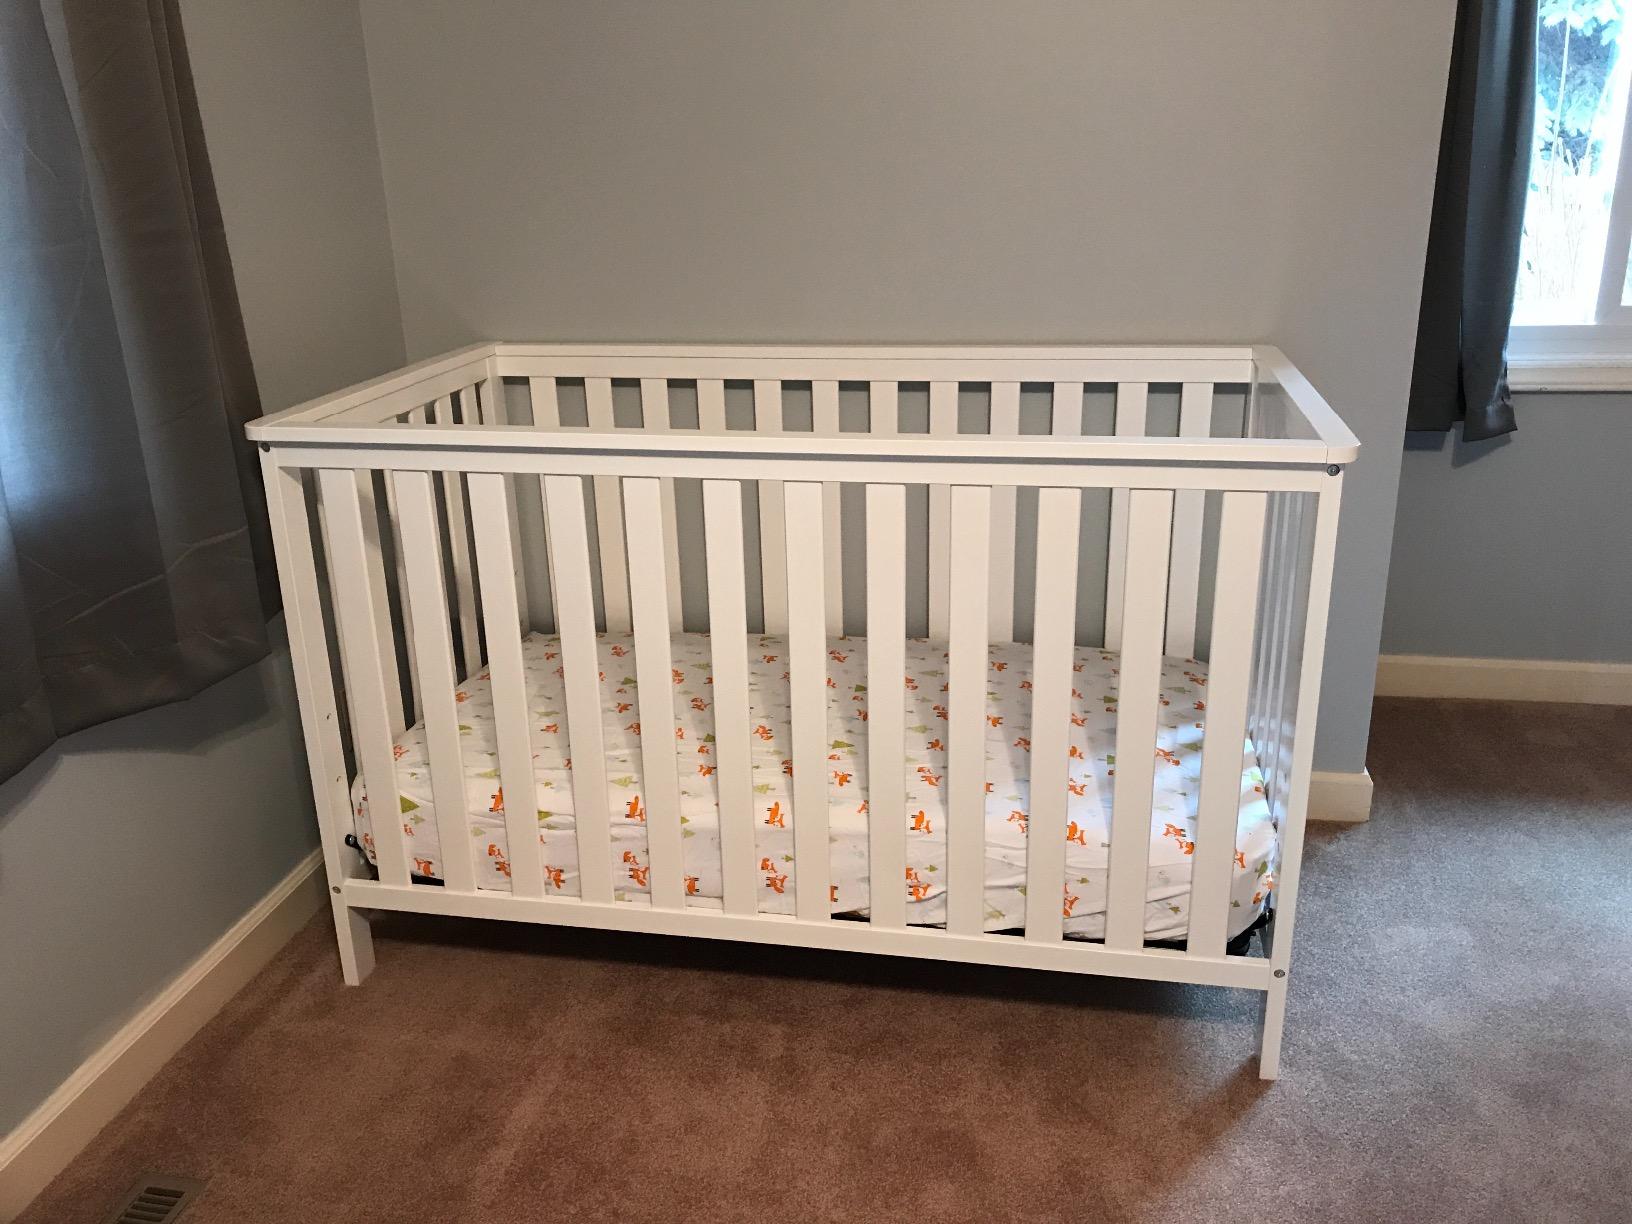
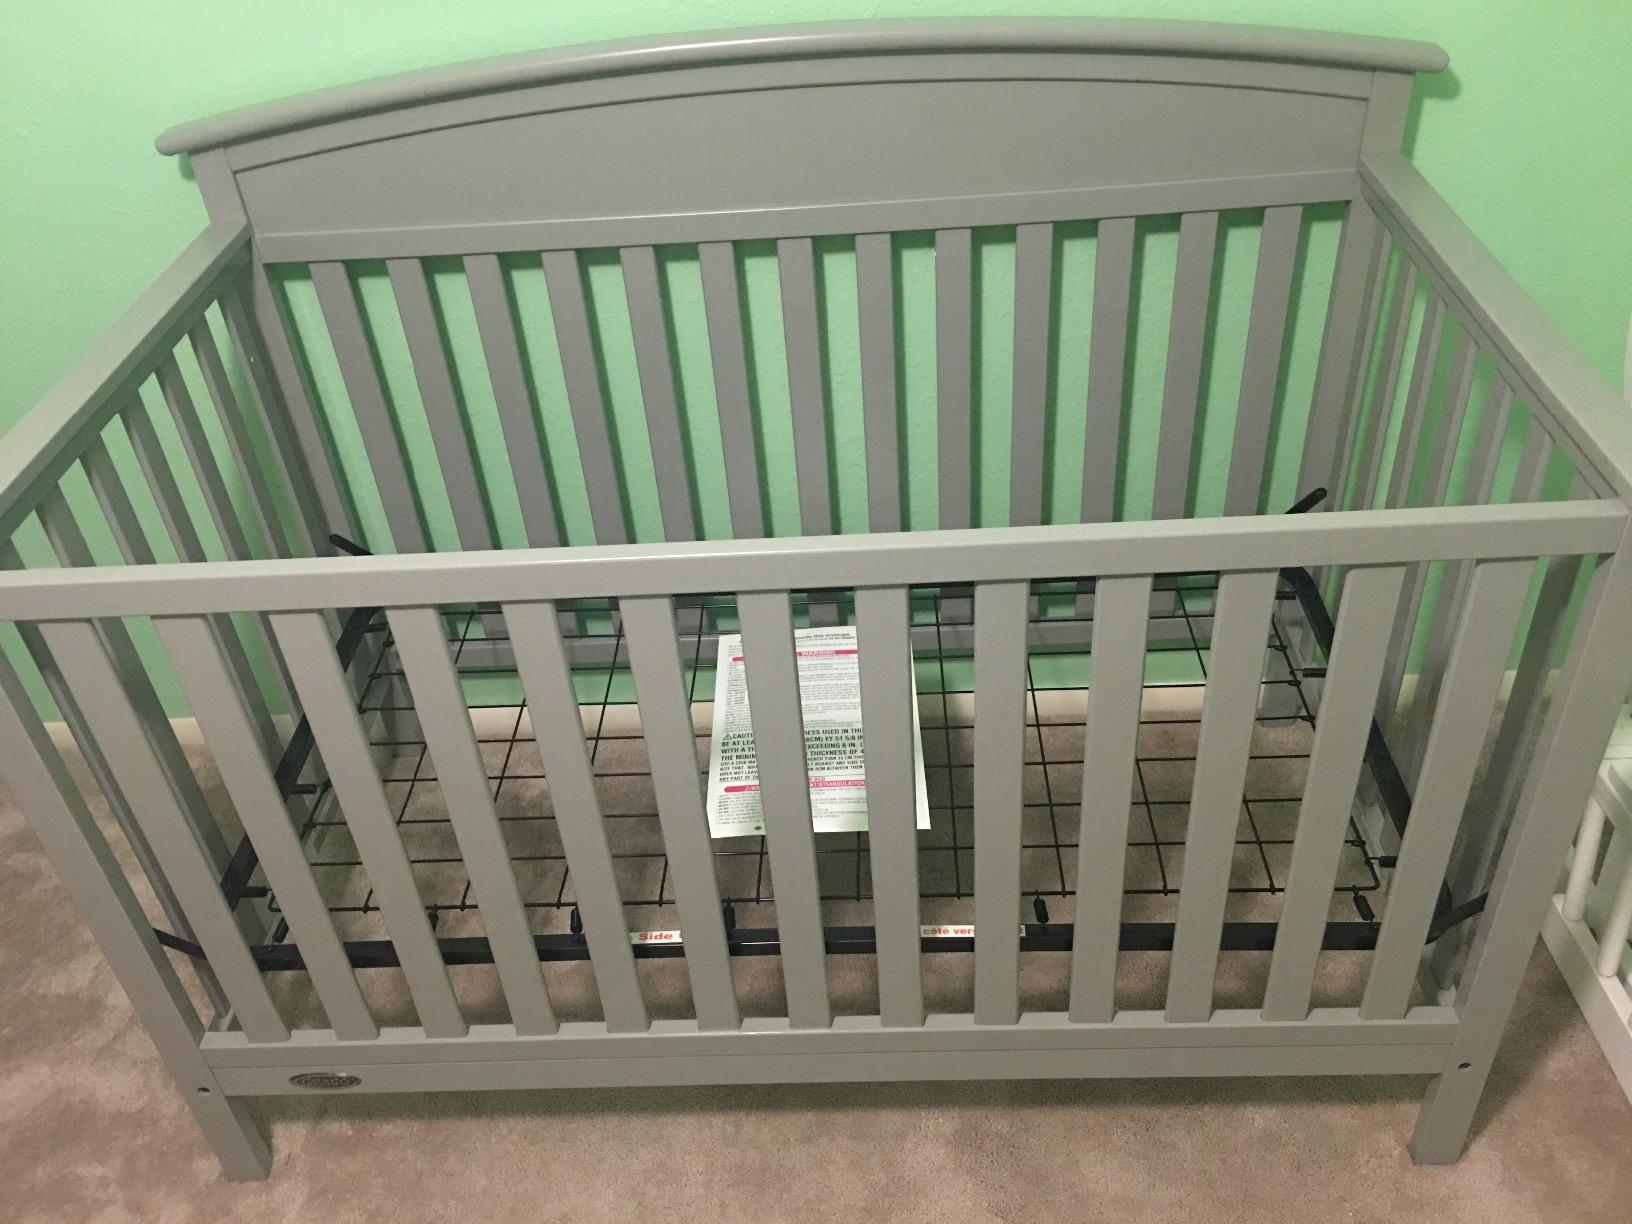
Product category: products_crib
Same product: no